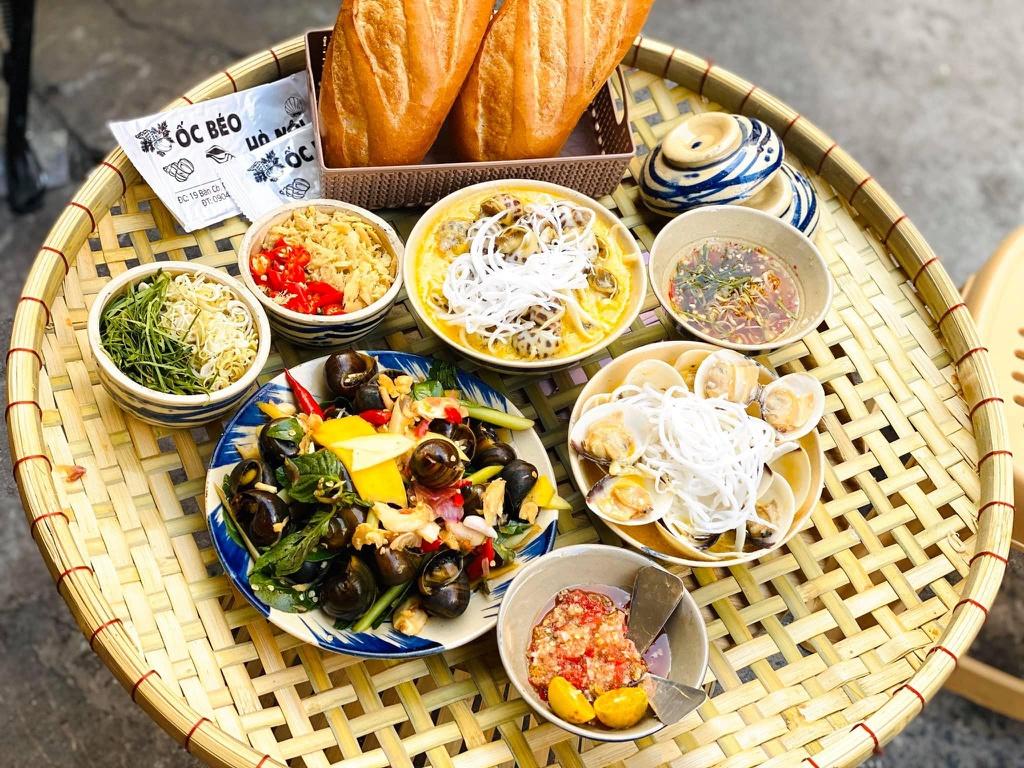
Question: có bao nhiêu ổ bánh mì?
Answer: có hai ổ bánh mì